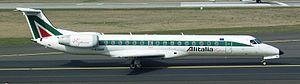
Alitalia Express était une compagnie aérienne italienne, filiale d'Alitalia, fondée le 1ᵉʳ octobre 1997. Elle effectuait ses opérations sur des destinations régionales, sur des lignes régulières et charter. Sa principale plateforme de correspondance était celle de l'aéroport de Rome Fiumicino.